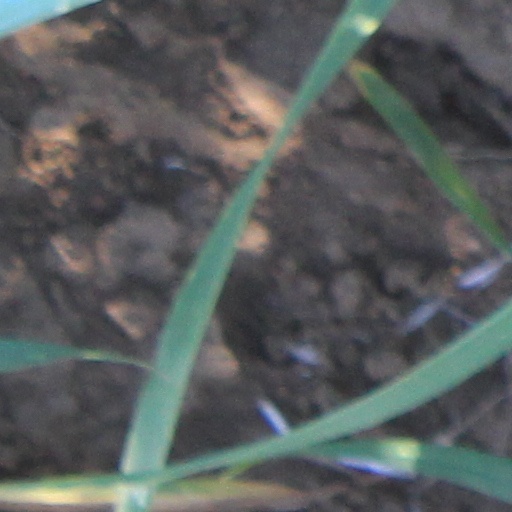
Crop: wheat